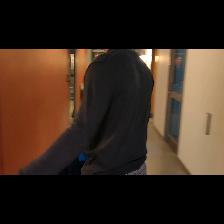
Label: Human